Khmer Rouge

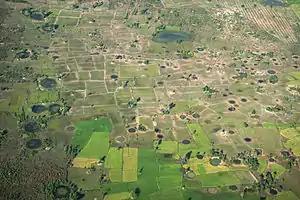
An aerial view of bomb craters in Cambodia

The relationship between the massive carpet bombing of Cambodia by the United States and the growth of the Khmer Rouge, in terms of recruitment and popular support, has been a matter of interest to historians. Some scholars, including Michael Ignatieff, Adam Jones and Greg Grandin, have cited the United States intervention and bombing campaign (spanning 1965–1973) as a significant factor which led to increased support for the Khmer Rouge among the Cambodian peasantry.